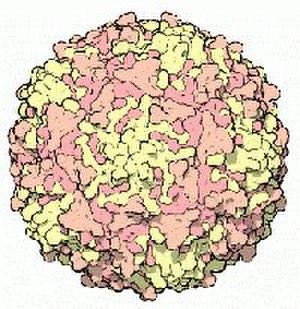
Image de la structure du polyovirus depuis diffraction X. PDB ID: 2PLV.